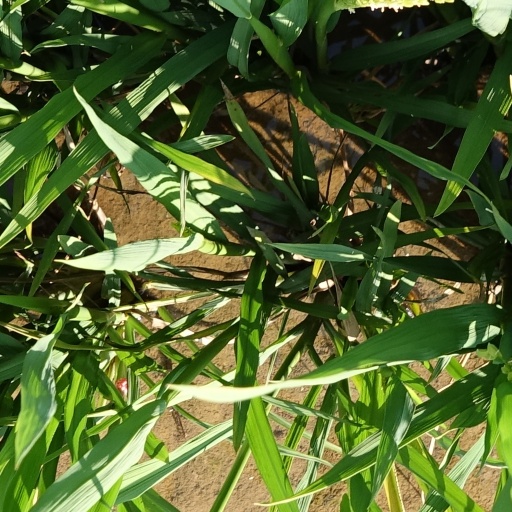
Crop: rice